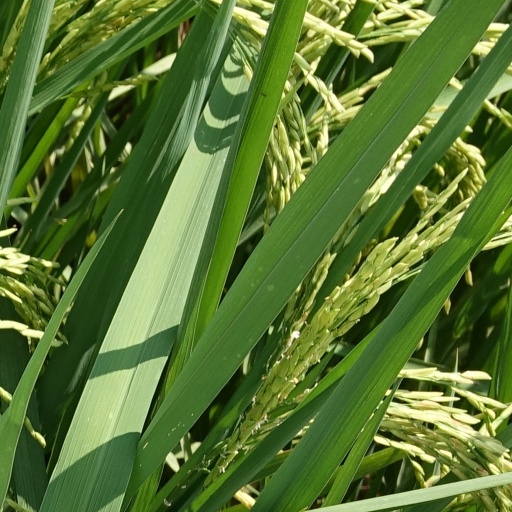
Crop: rice